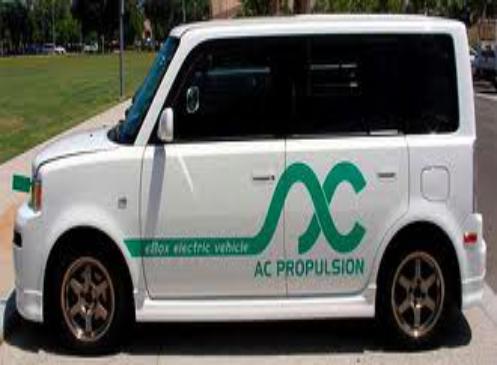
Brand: ac propulsion
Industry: Transportation